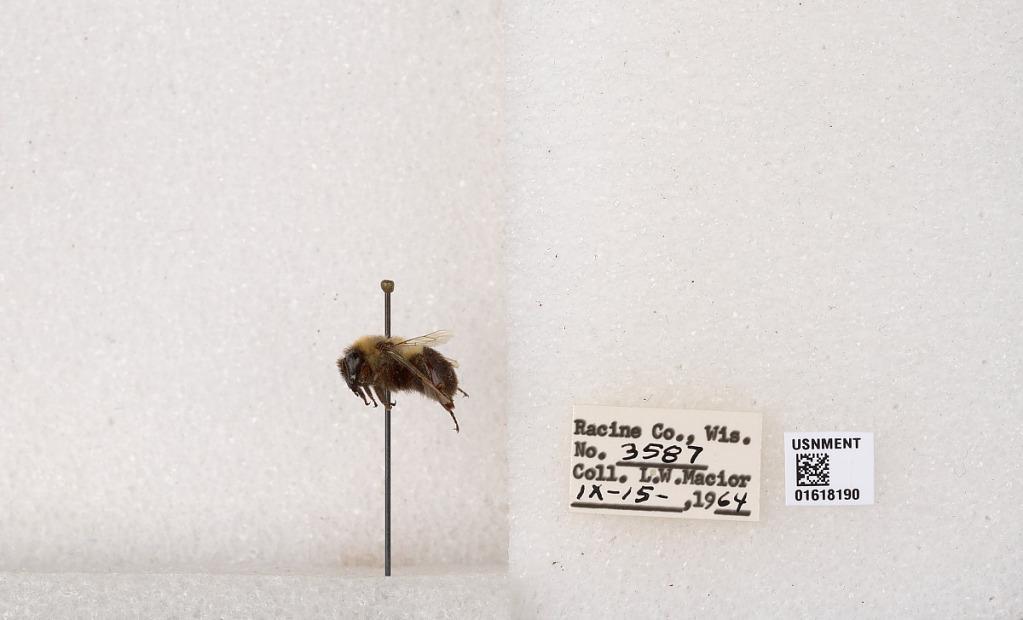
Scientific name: Bombus impatiens Cresson
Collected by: L. Macior
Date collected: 1964-9-15
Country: United States
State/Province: Wisconsin
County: Racine
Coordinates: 42.7299, -87.8123